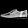
Label: Sneaker